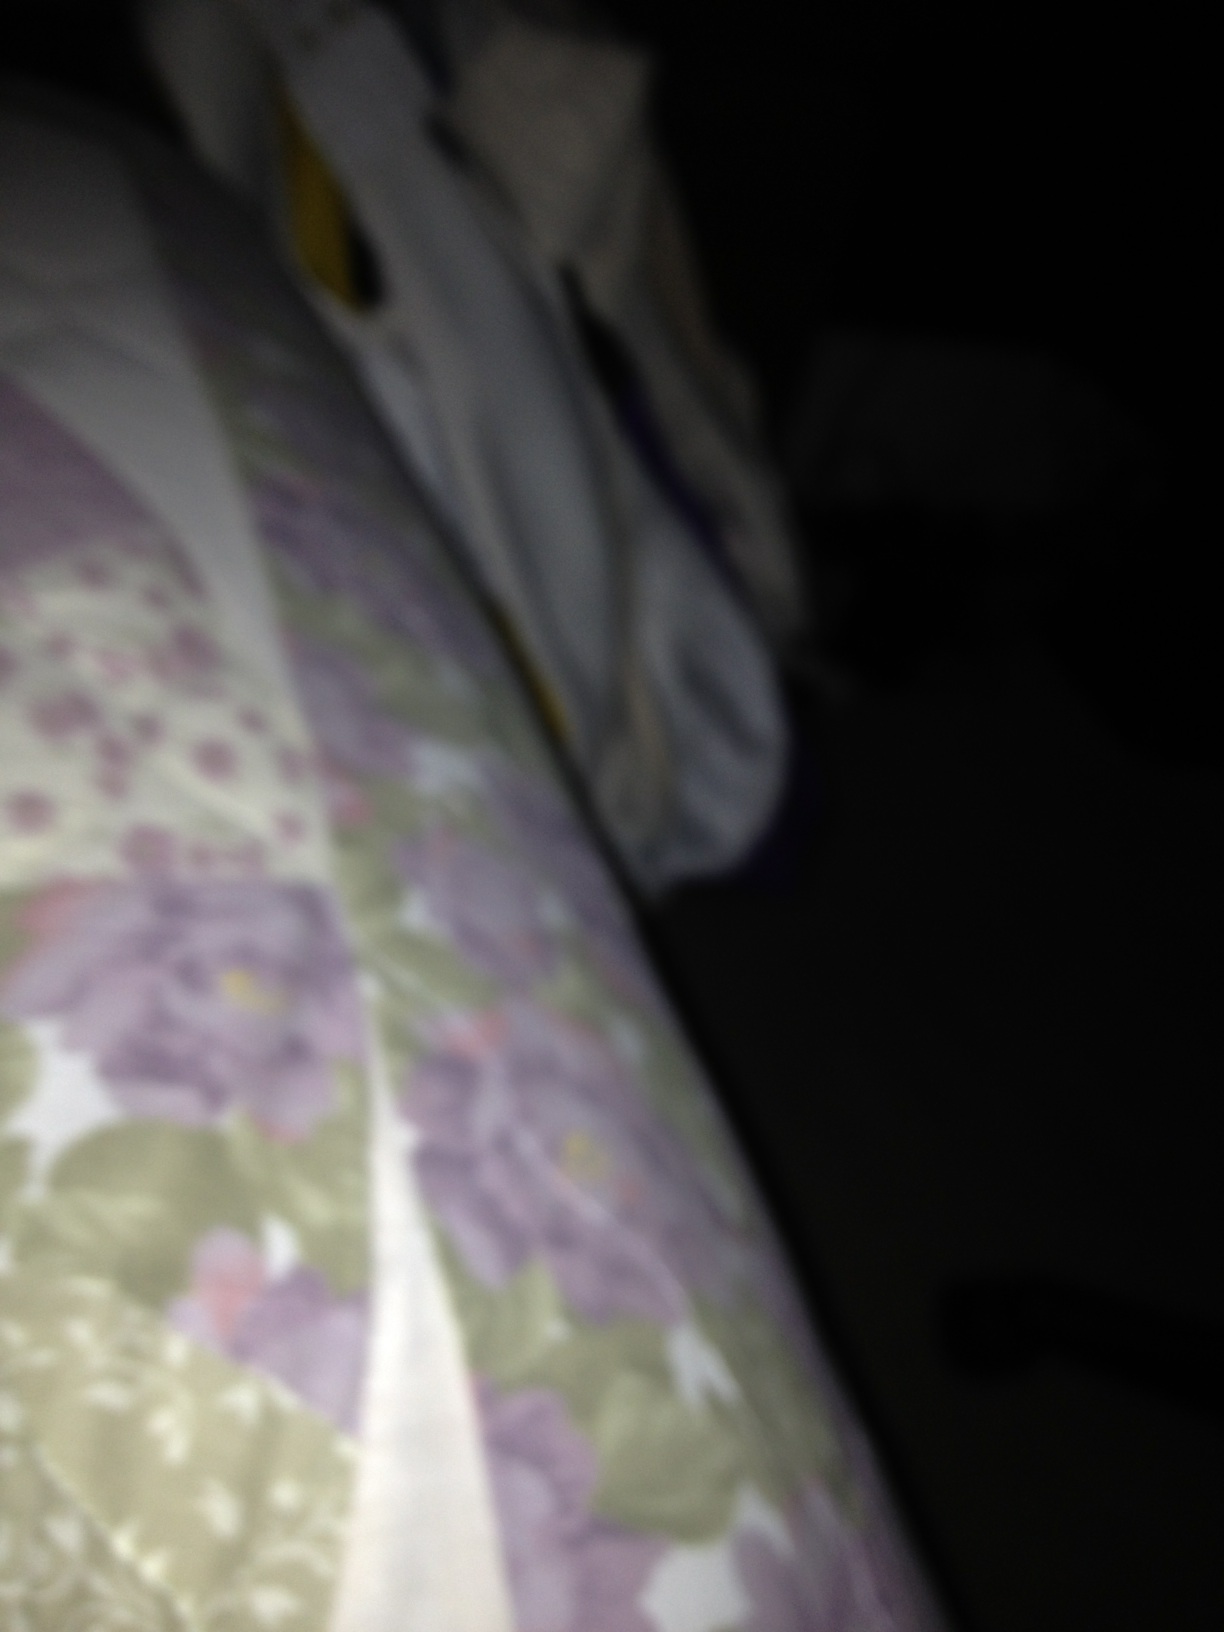Question: Is there a way to have the record sound changed because I can't hear it, also what is a package I'm here scanning and are there any other applications that I could use
Answer: unanswerable